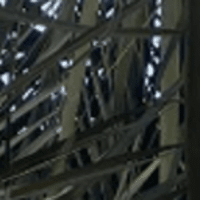
Label: Healthy sample